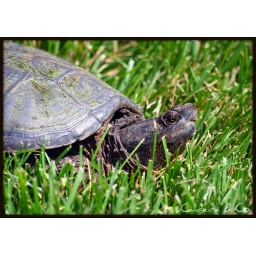
Happy Ending, safe in the grass off the road and on it's way!!